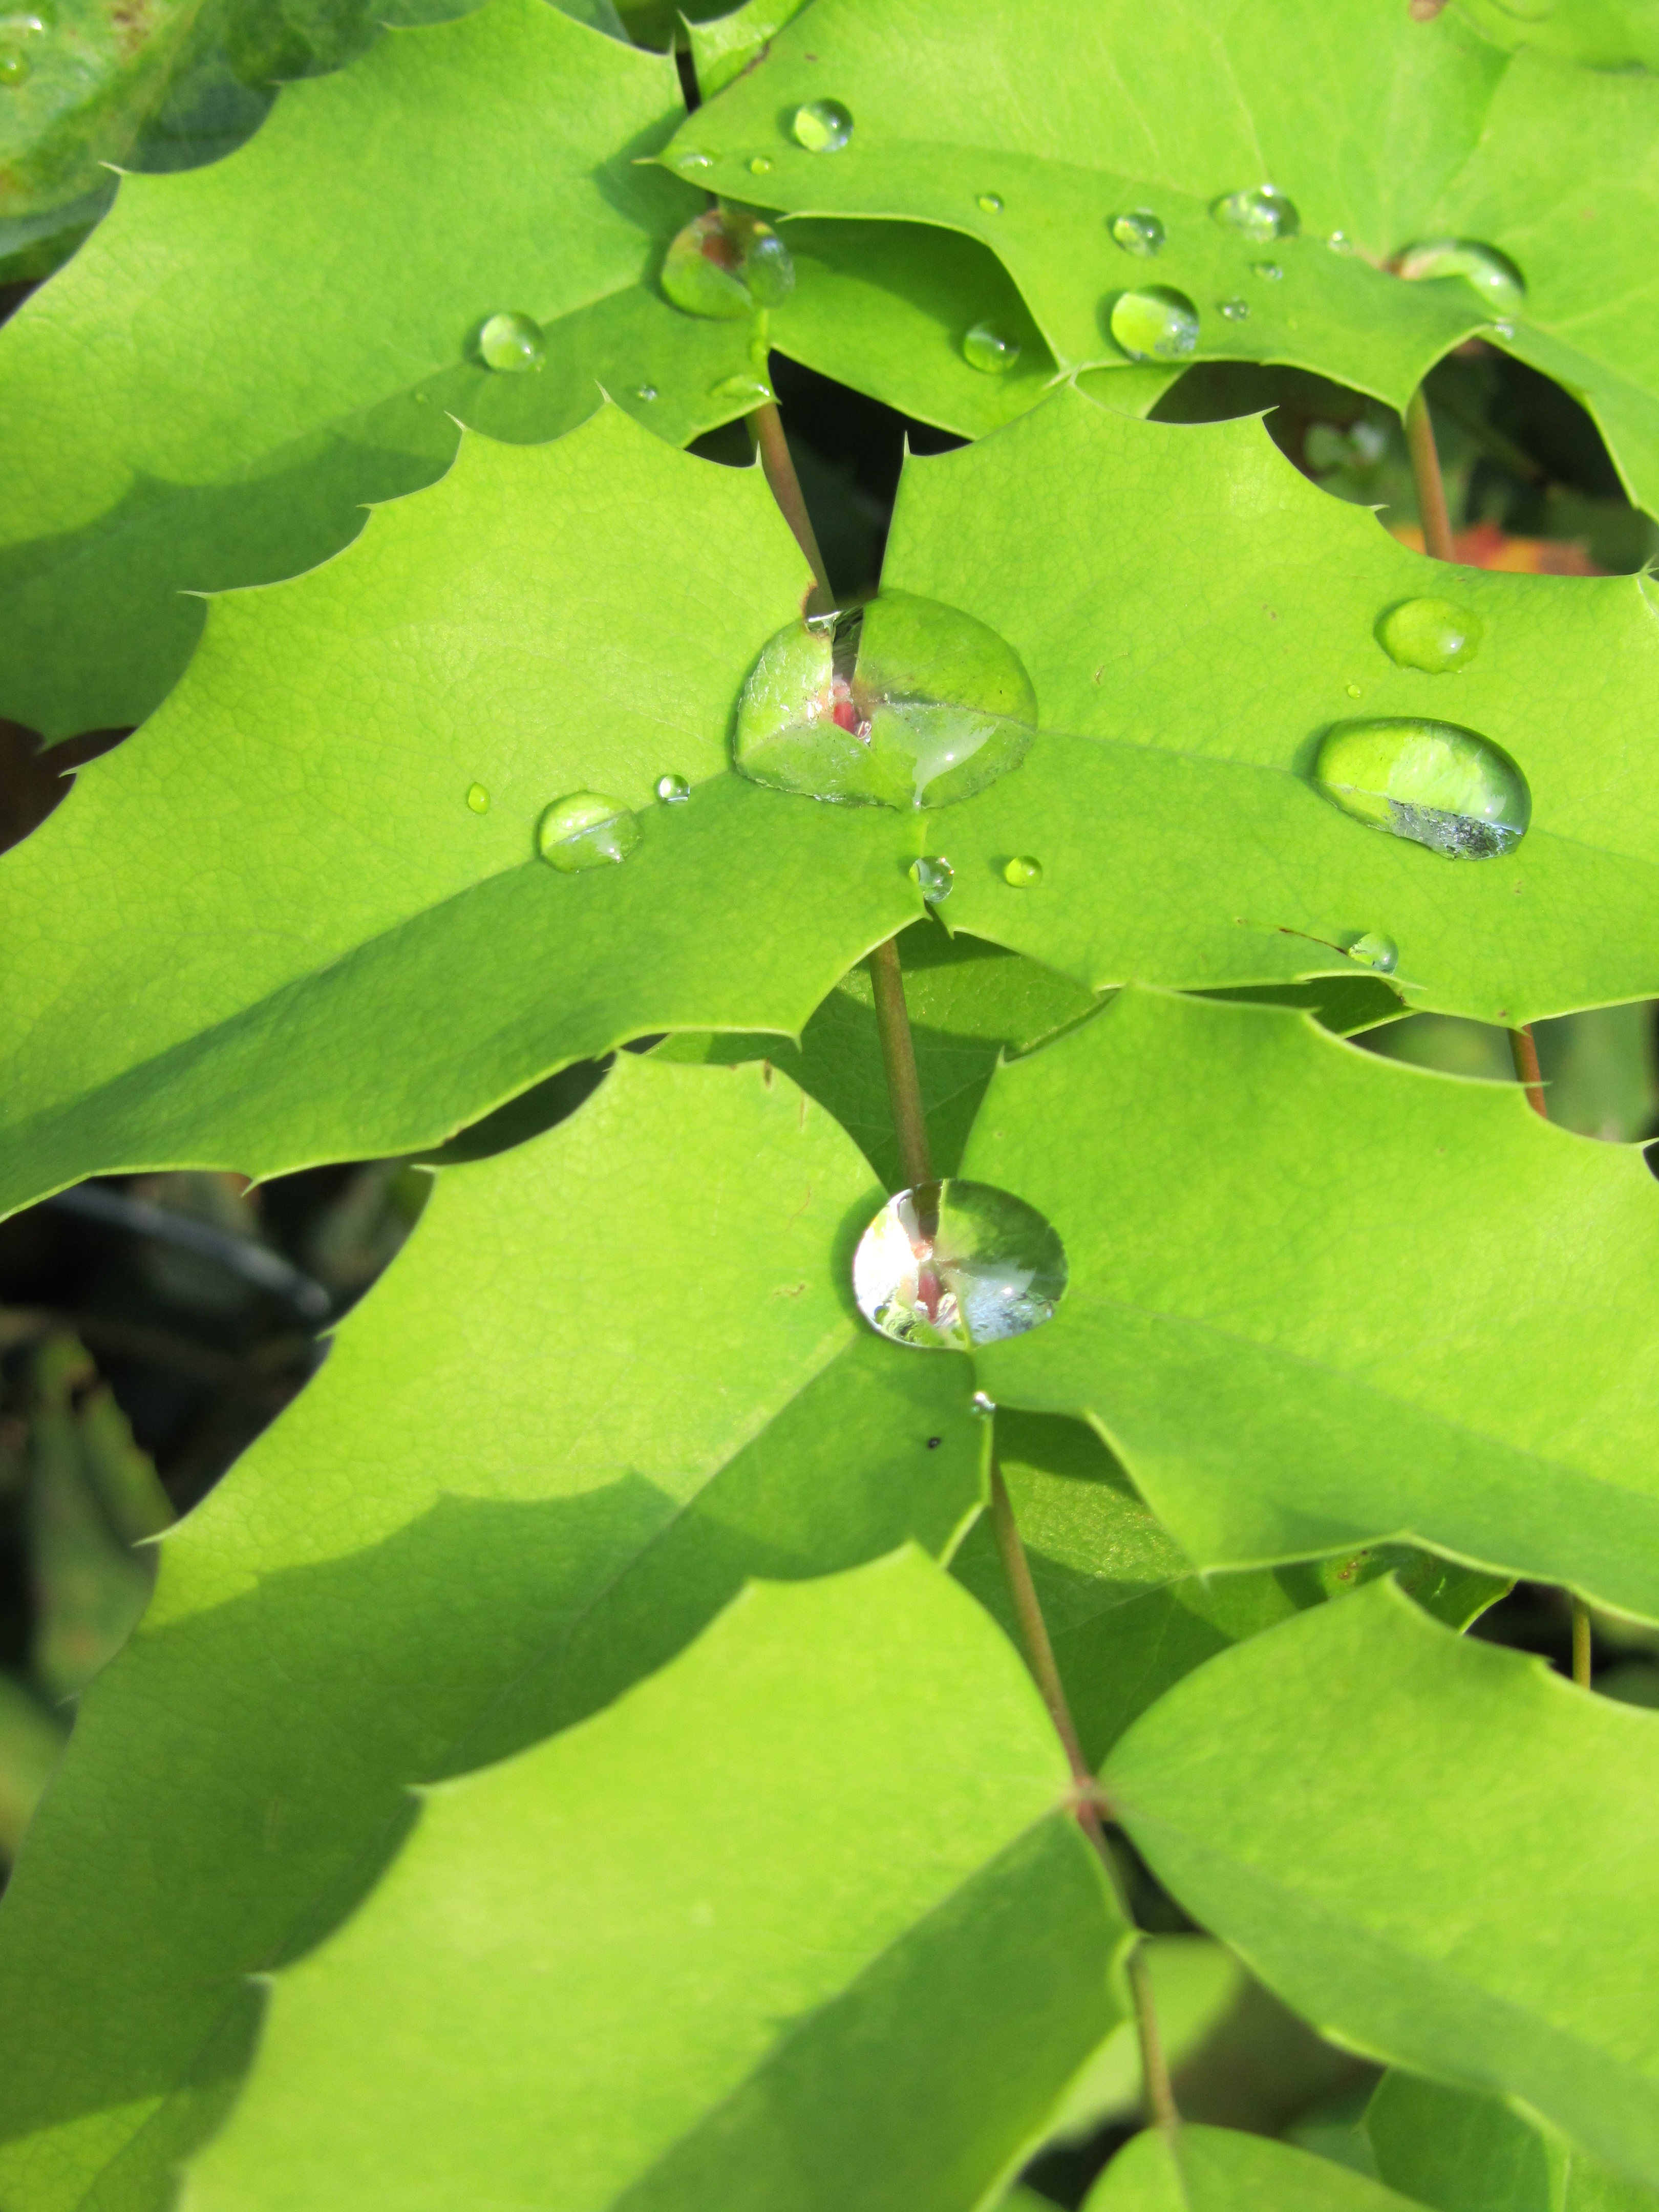
tree, nature, plant, leaf, flower, food, green, produce, botany, aquatic plant, flora, wildflower, leaves, shrub, flowering plant, maidenhair tree, annual plant, woody plant, land plant